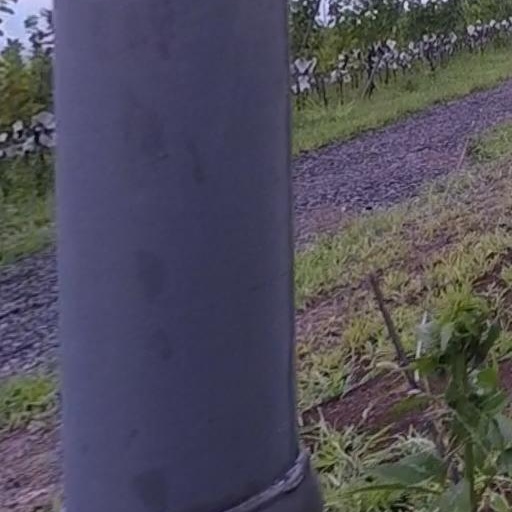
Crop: grape